Scissors

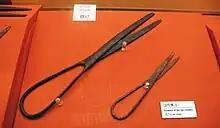
Han dynasty scissors

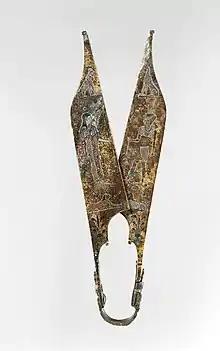
These shears are thought to date to the 2nd century AD and come from a Roman settlement in Trabzon, Turkey. The style of the "Egyptianizing" metal inlay designs suggests that they were made to imitate actual Egyptian art. When closed, the dog and cat figures at the tips come face to face.

The Hangzhou Zhang Xiaoquan Company in Hangzhou, China, has been manufacturing scissors since 1663.